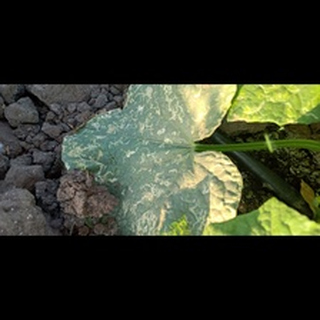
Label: diseased_cucumber